Fort San Pedro (Iloilo)

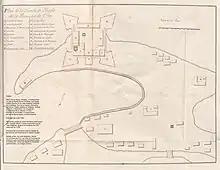
The Plan of the Fortification of the City of Iloilo, circa 1738.

Fort San Pedro, also called Fuerza de la Nuestra Señora del Rosario, was a military defense structure in Iloilo City, Philippines. It was built in 1602 by Pedro Bravo de Acuña to protect the city from Moro and Dutch attacks, and was completely destroyed during World War II.